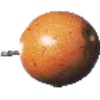
Label: Granadilla 1